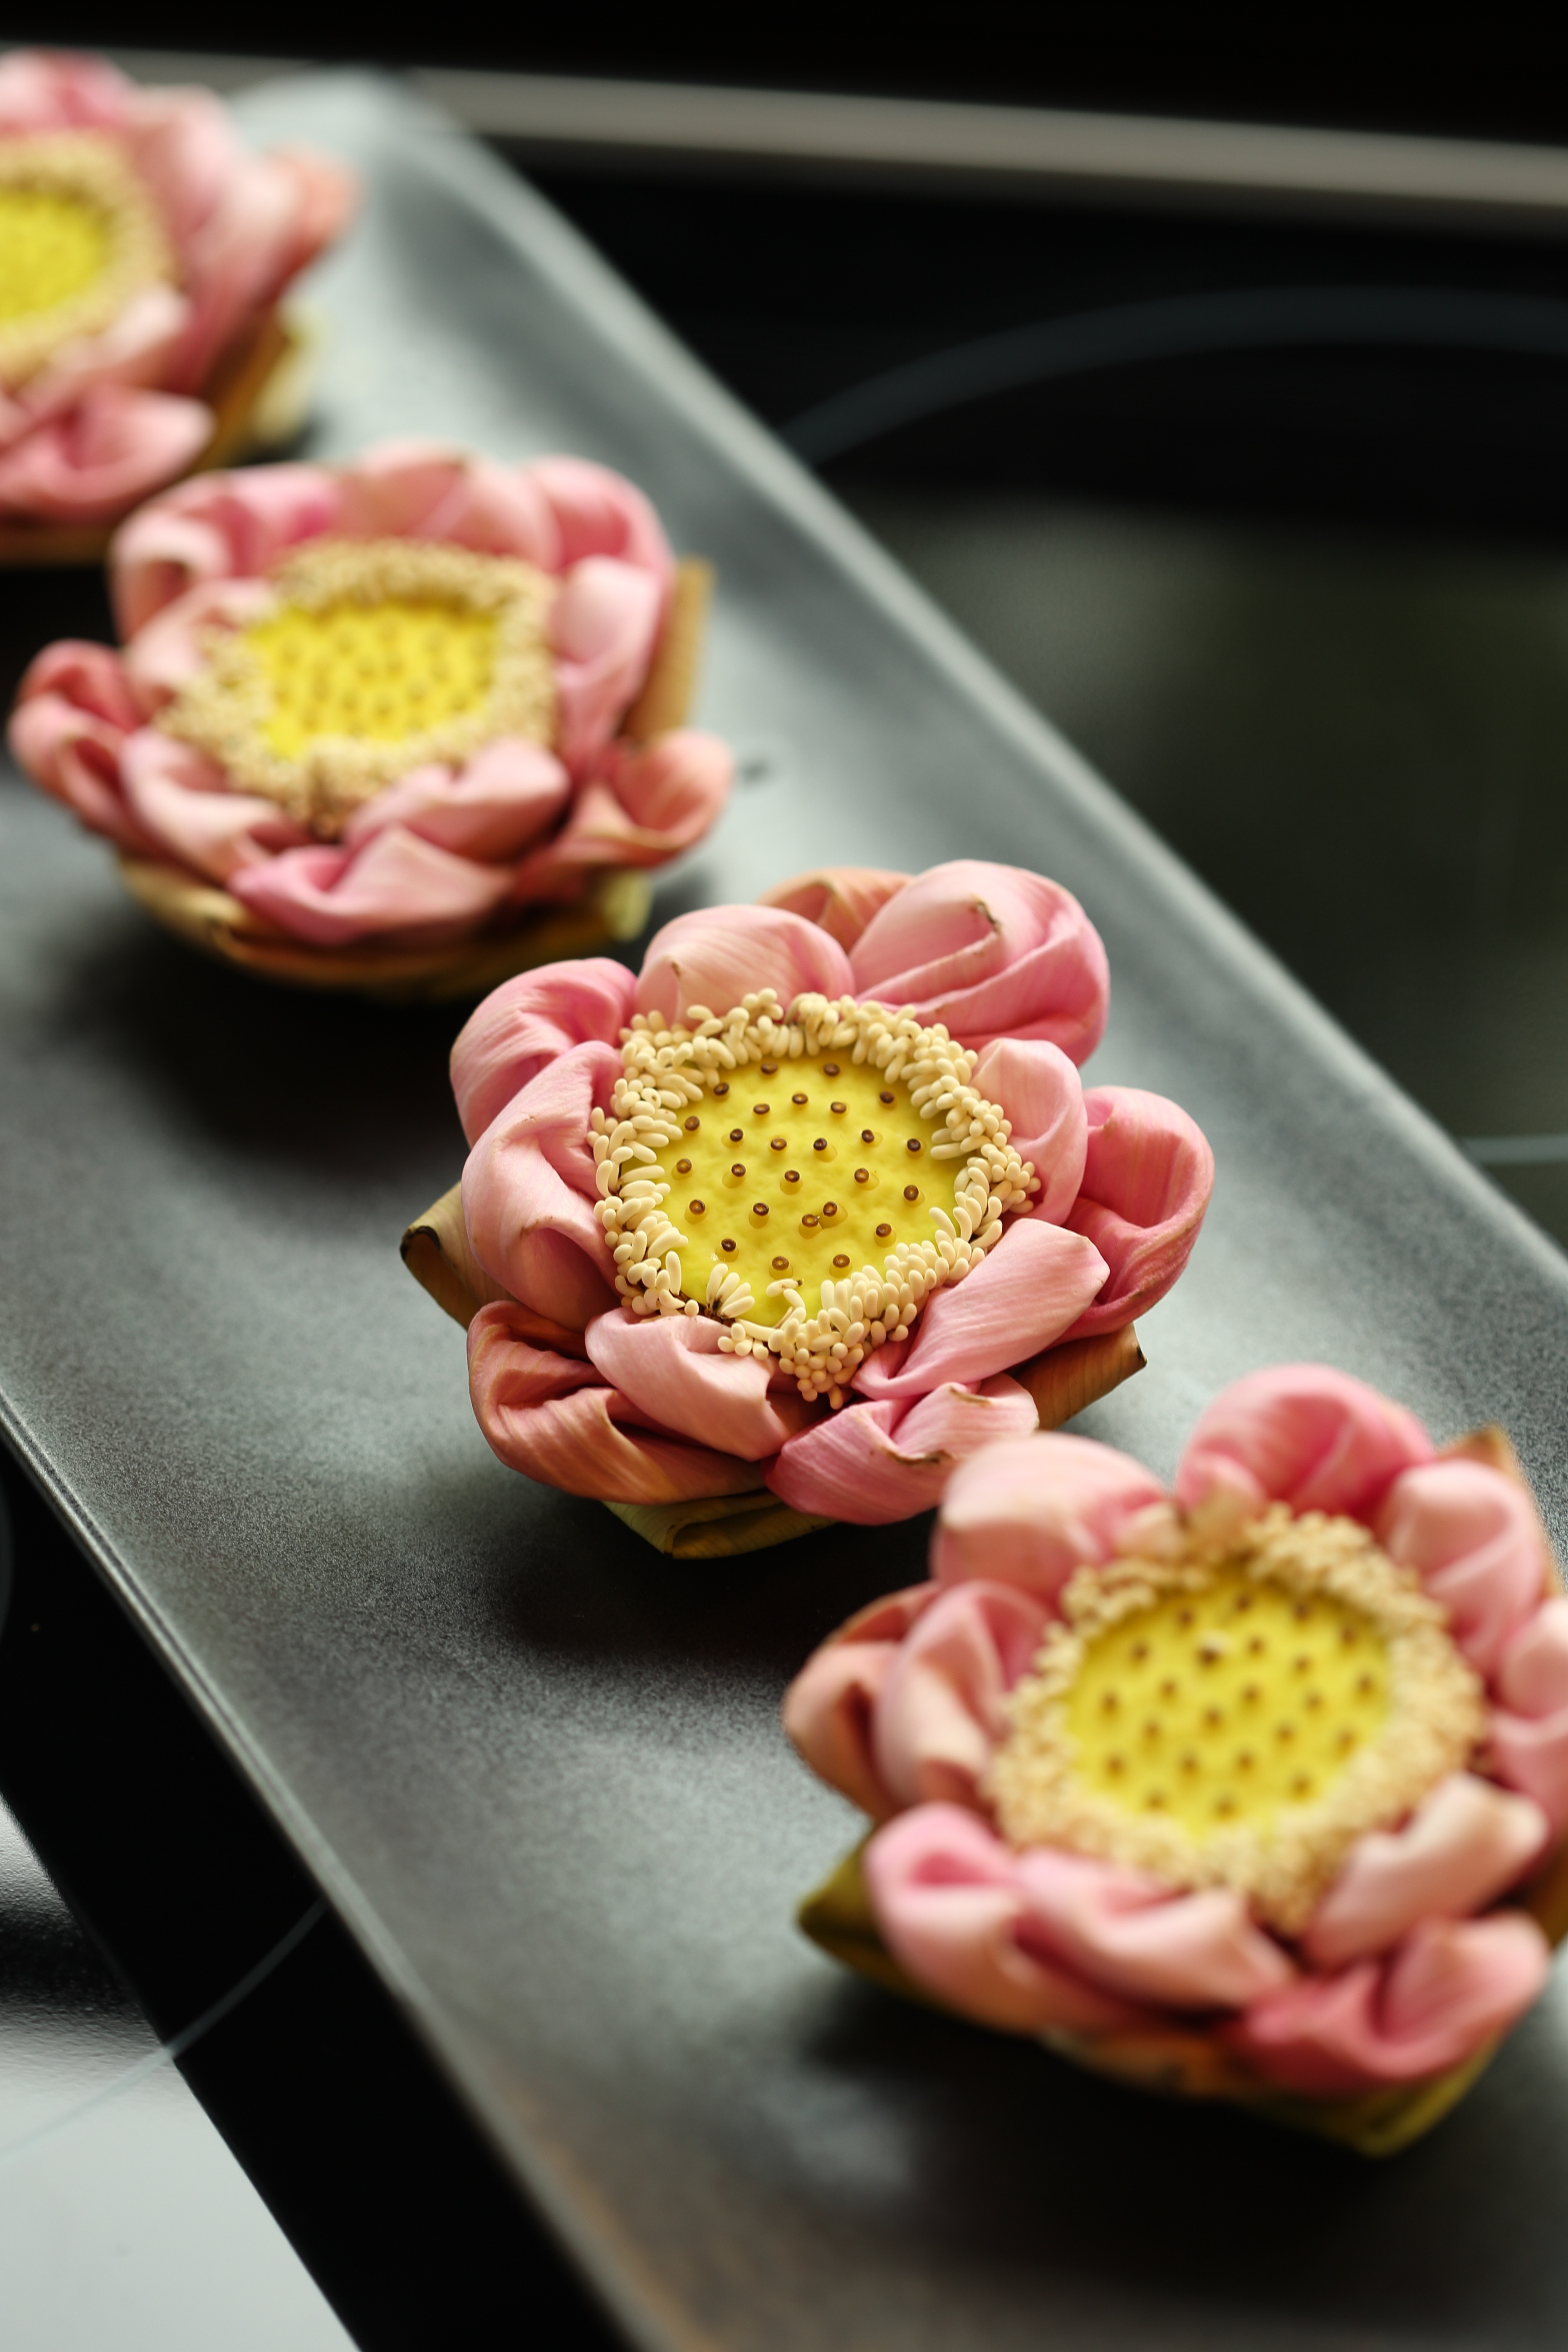
plant, flower, petal, food, produce, pink, art, lotus, thai, floristry, flowering plant, daisy family, flower bouquet, floral design, land plant, flower arranging